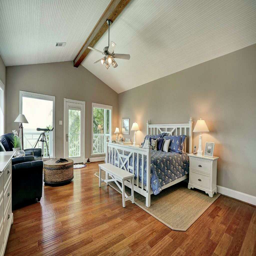
a guest bedroom in the home of people .